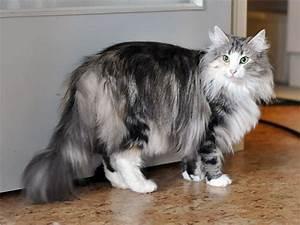
cat